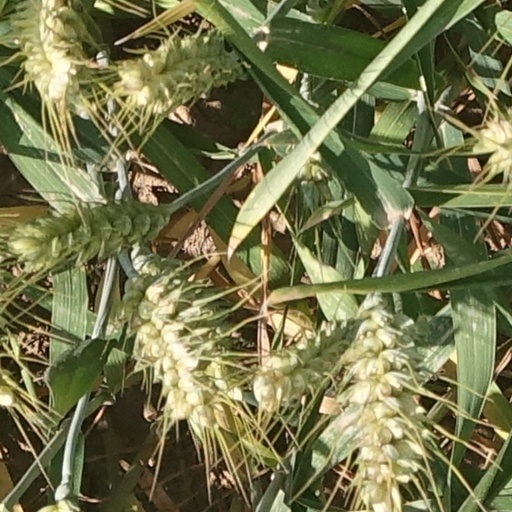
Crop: wheat